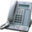
Label: telephone